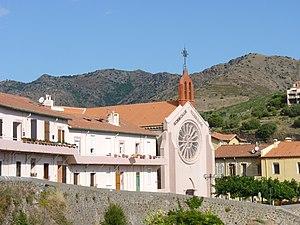
Église paroissiale Saint-Sauveur, Cerbère (Pyrénées-Orientales, Languedoc-Roussillon, France) Català: Església parroquial de Sant Salvador, Cervera de la Marenda (Pirineus Orientals, Llenguadoc Rosselló, França) Español: Iglesia parroquial de San Salvador, Cerbère (Pirineos Orientales, Languedoc-Rosselló, Francia)